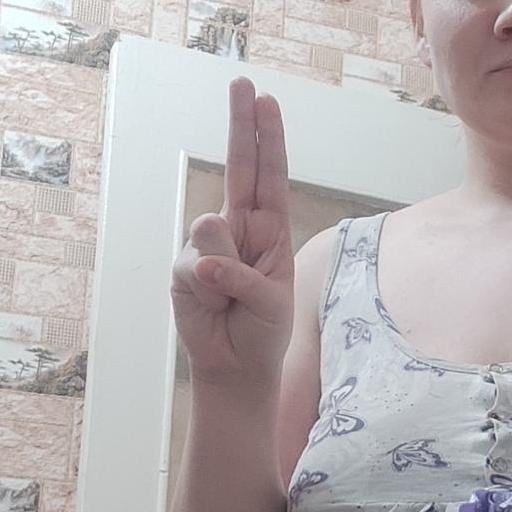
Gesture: two_up